Teapot

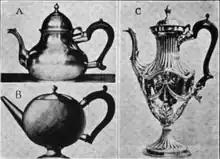
Shapes of 18th-century European teapots: A - pear-shaped (pyriform), B - globular, C - vase/urn

The "kyūsu" (急須), a common and traditional teapot in Japan, differs from the Chinese teapot in that it has a handle facing sideways to the spout. However, some "kyūsu", like their Chinese counterparts, have the handle opposite the spout. "Kyūsu" is frequently made of ceramics.